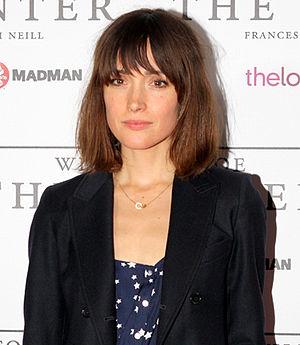
Rose Byrne est une actrice australienne, née le 24 juillet 1979 à Sydney.